Art of the United Kingdom

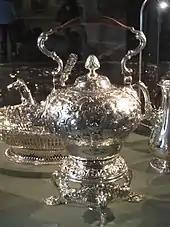
Silver teapot by Samuel Courtauld, London, 1748–49

There was a recognition that, even more than the rest of Europe given the lack of British artists, the training of artists needed to be extended beyond the workshop of established masters, and various attempts were made to set up academies, starting with Kneller in 1711, with the help of Pellegrini, in Great Queen Street. The academy was taken over by Thornhill in 1716, but seems to have become inactive by the time John Vanderbank and Louis Chéron set up their own academy in 1720. This did not last long, and in 1724/5 Thornhill tried again in his own house, with little success. Hogarth inherited the equipment for this, and used it to start the St. Martin's Lane Academy in 1735, which was the most enduring, eventually being absorbed by the Royal Academy in 1768. Hogarth also helped solve the problem of a lack of exhibition venues in London, arranging for shows at the Foundling Hospital from 1746.